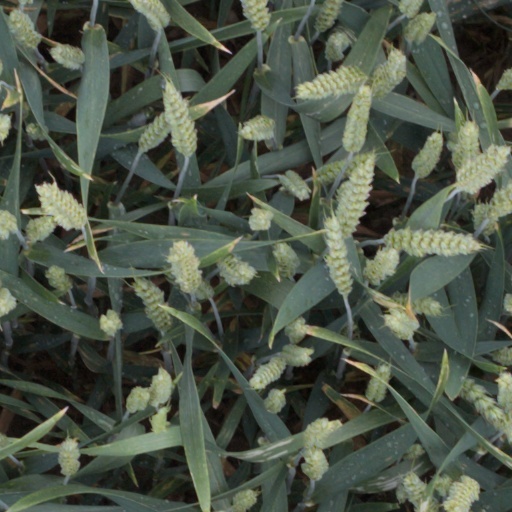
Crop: wheat